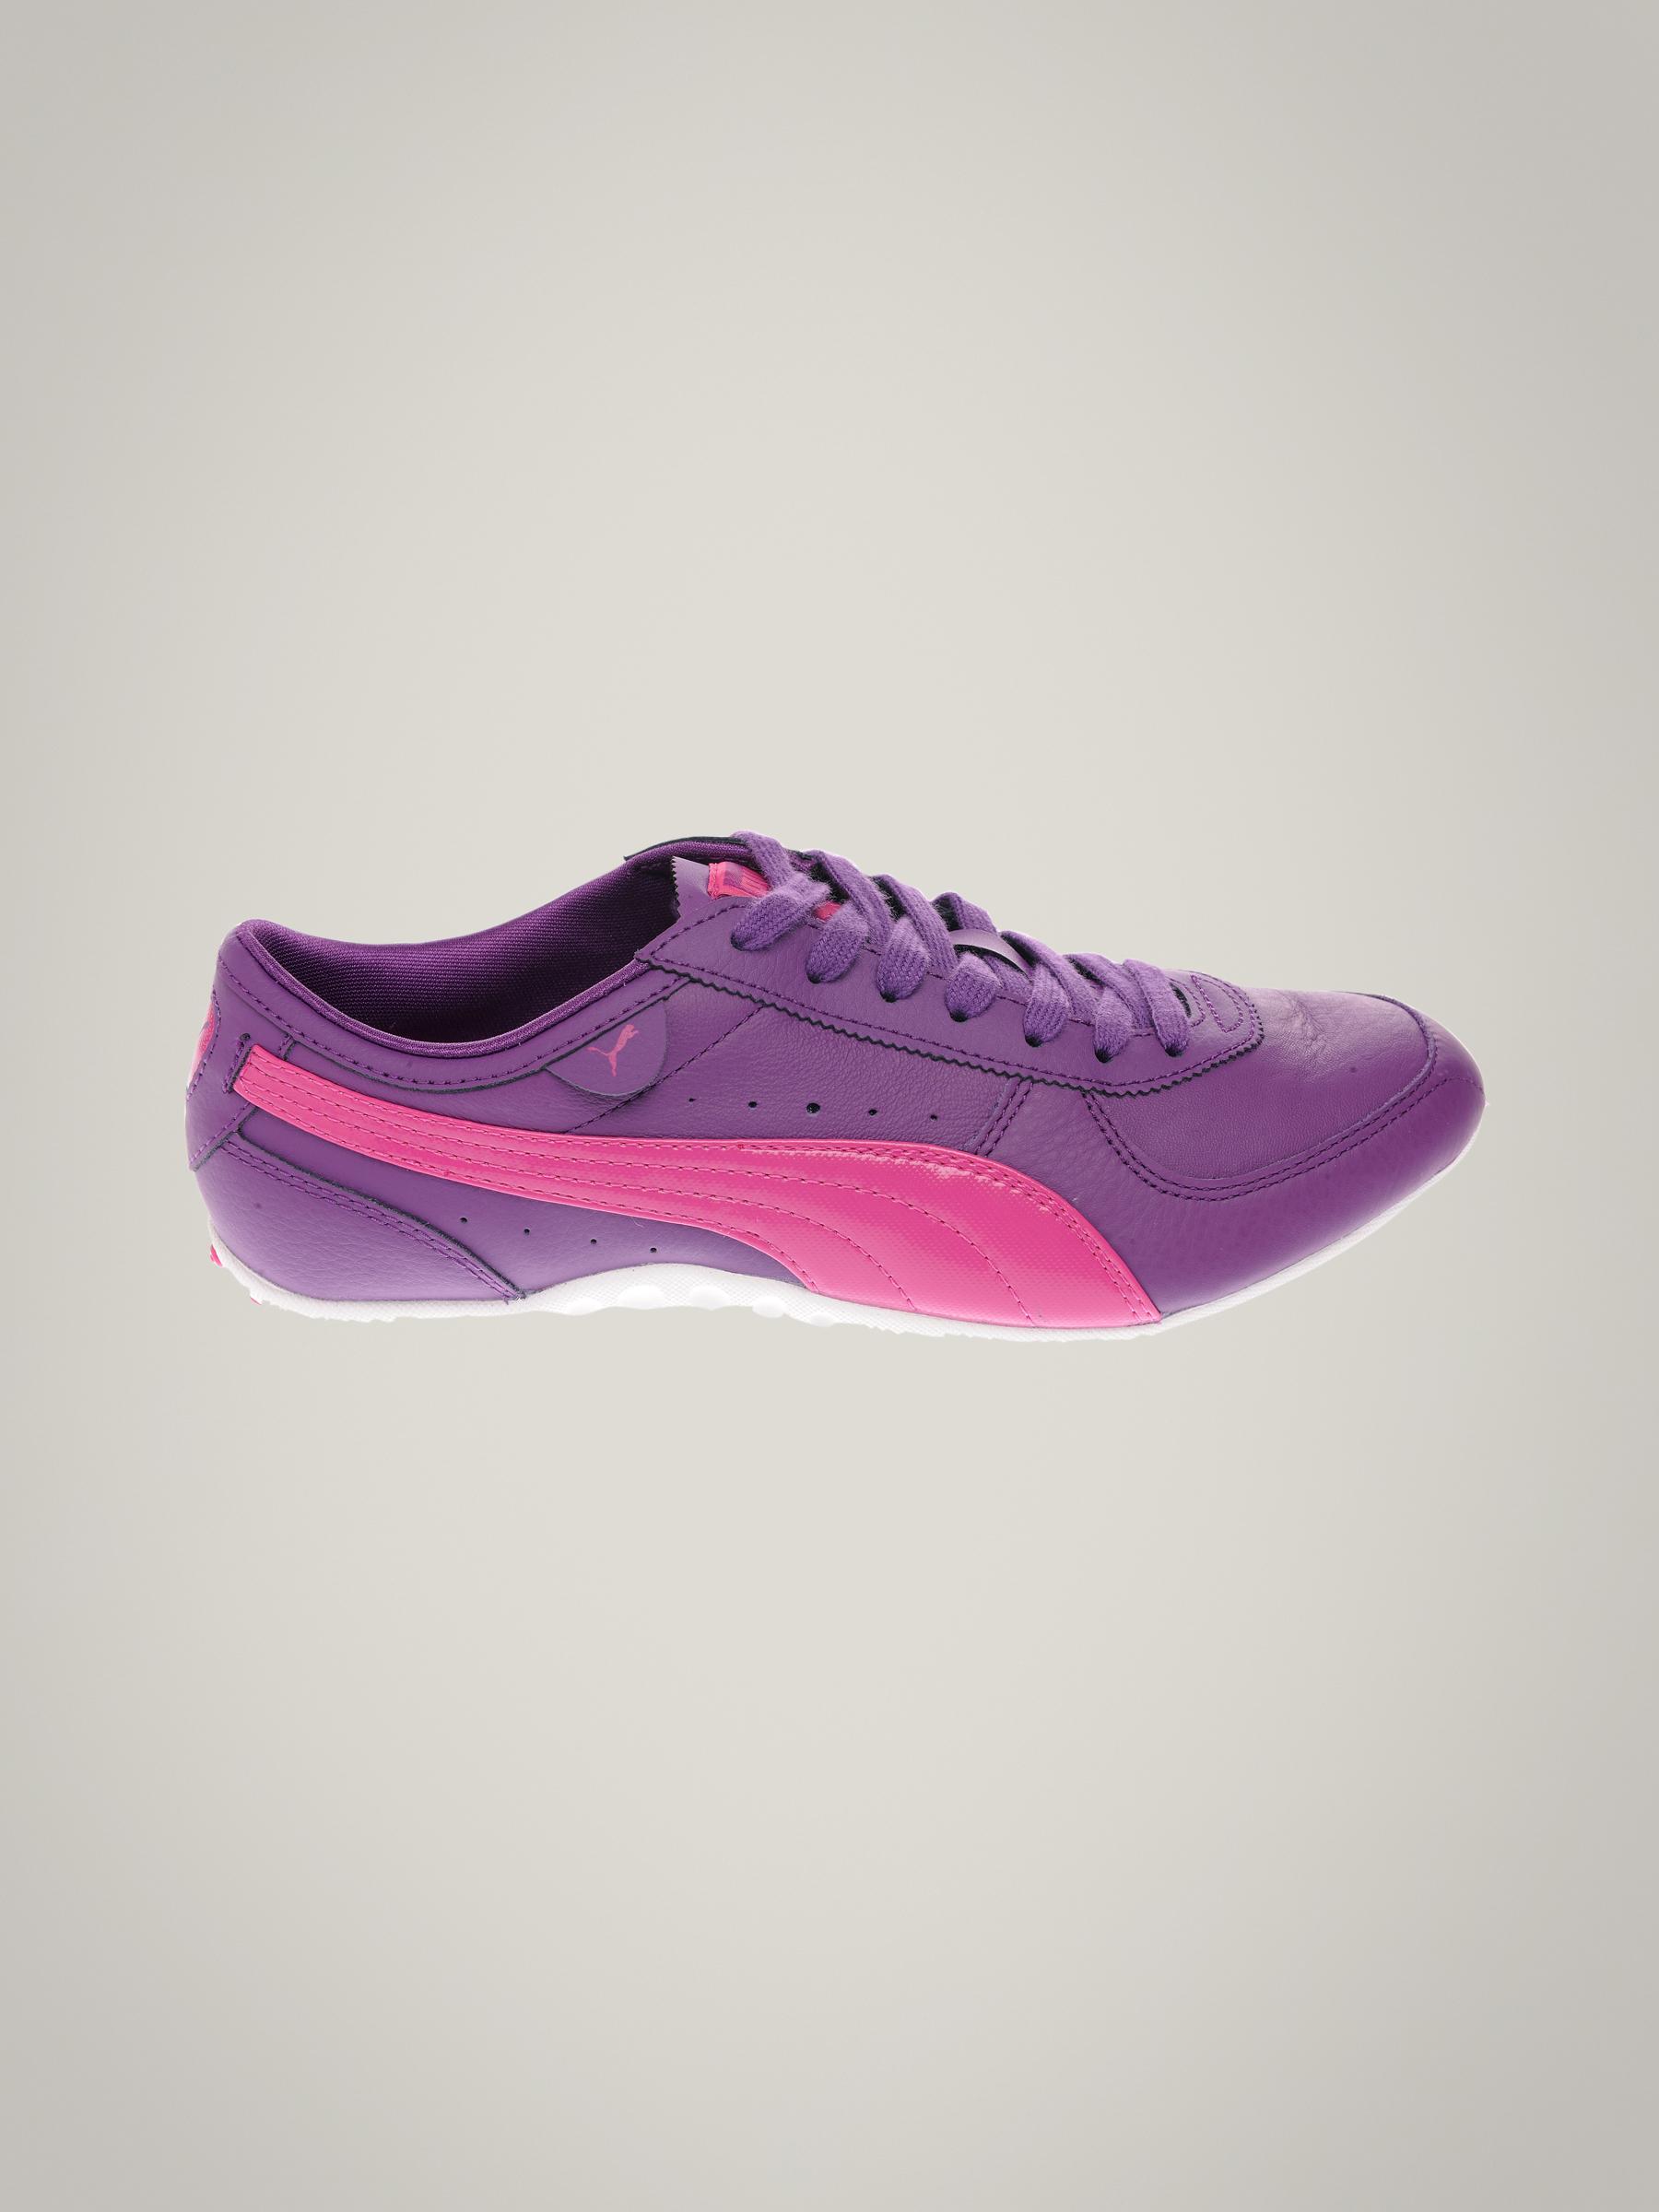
Puma Women Eco Funky Shoes
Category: Footwear / Shoes / Sports Shoes
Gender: Women
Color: Purple
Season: Fall 2011
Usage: Sports